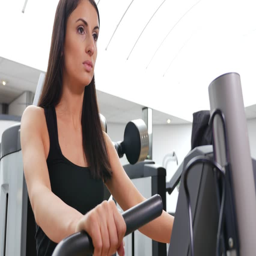
close - up of womans face biking in the gym